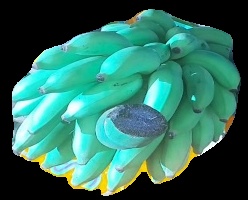
Variety: elakki-bale
Grade: grade2